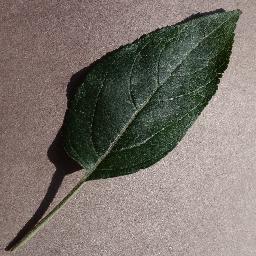
Label: Apple___healthy